List of birds of Maryland

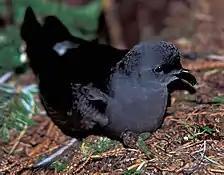
Leach's storm-petrel

Order: ProcellariiformesFamily: Oceanitidae